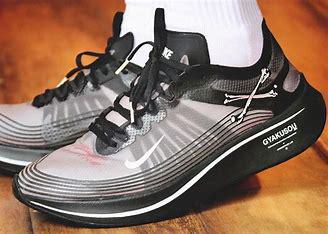
Brand: Nike
Model: Zoom Fly SP